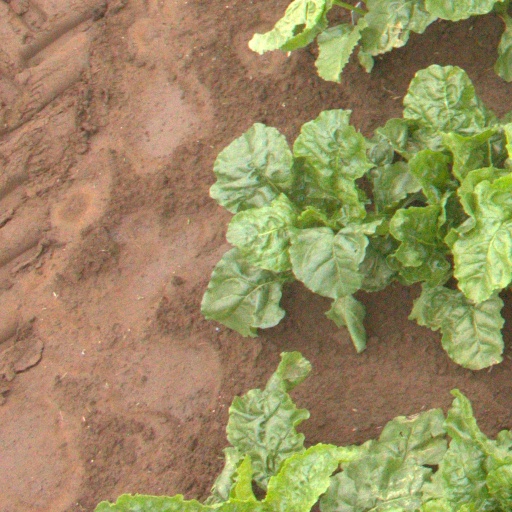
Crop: sugar beet